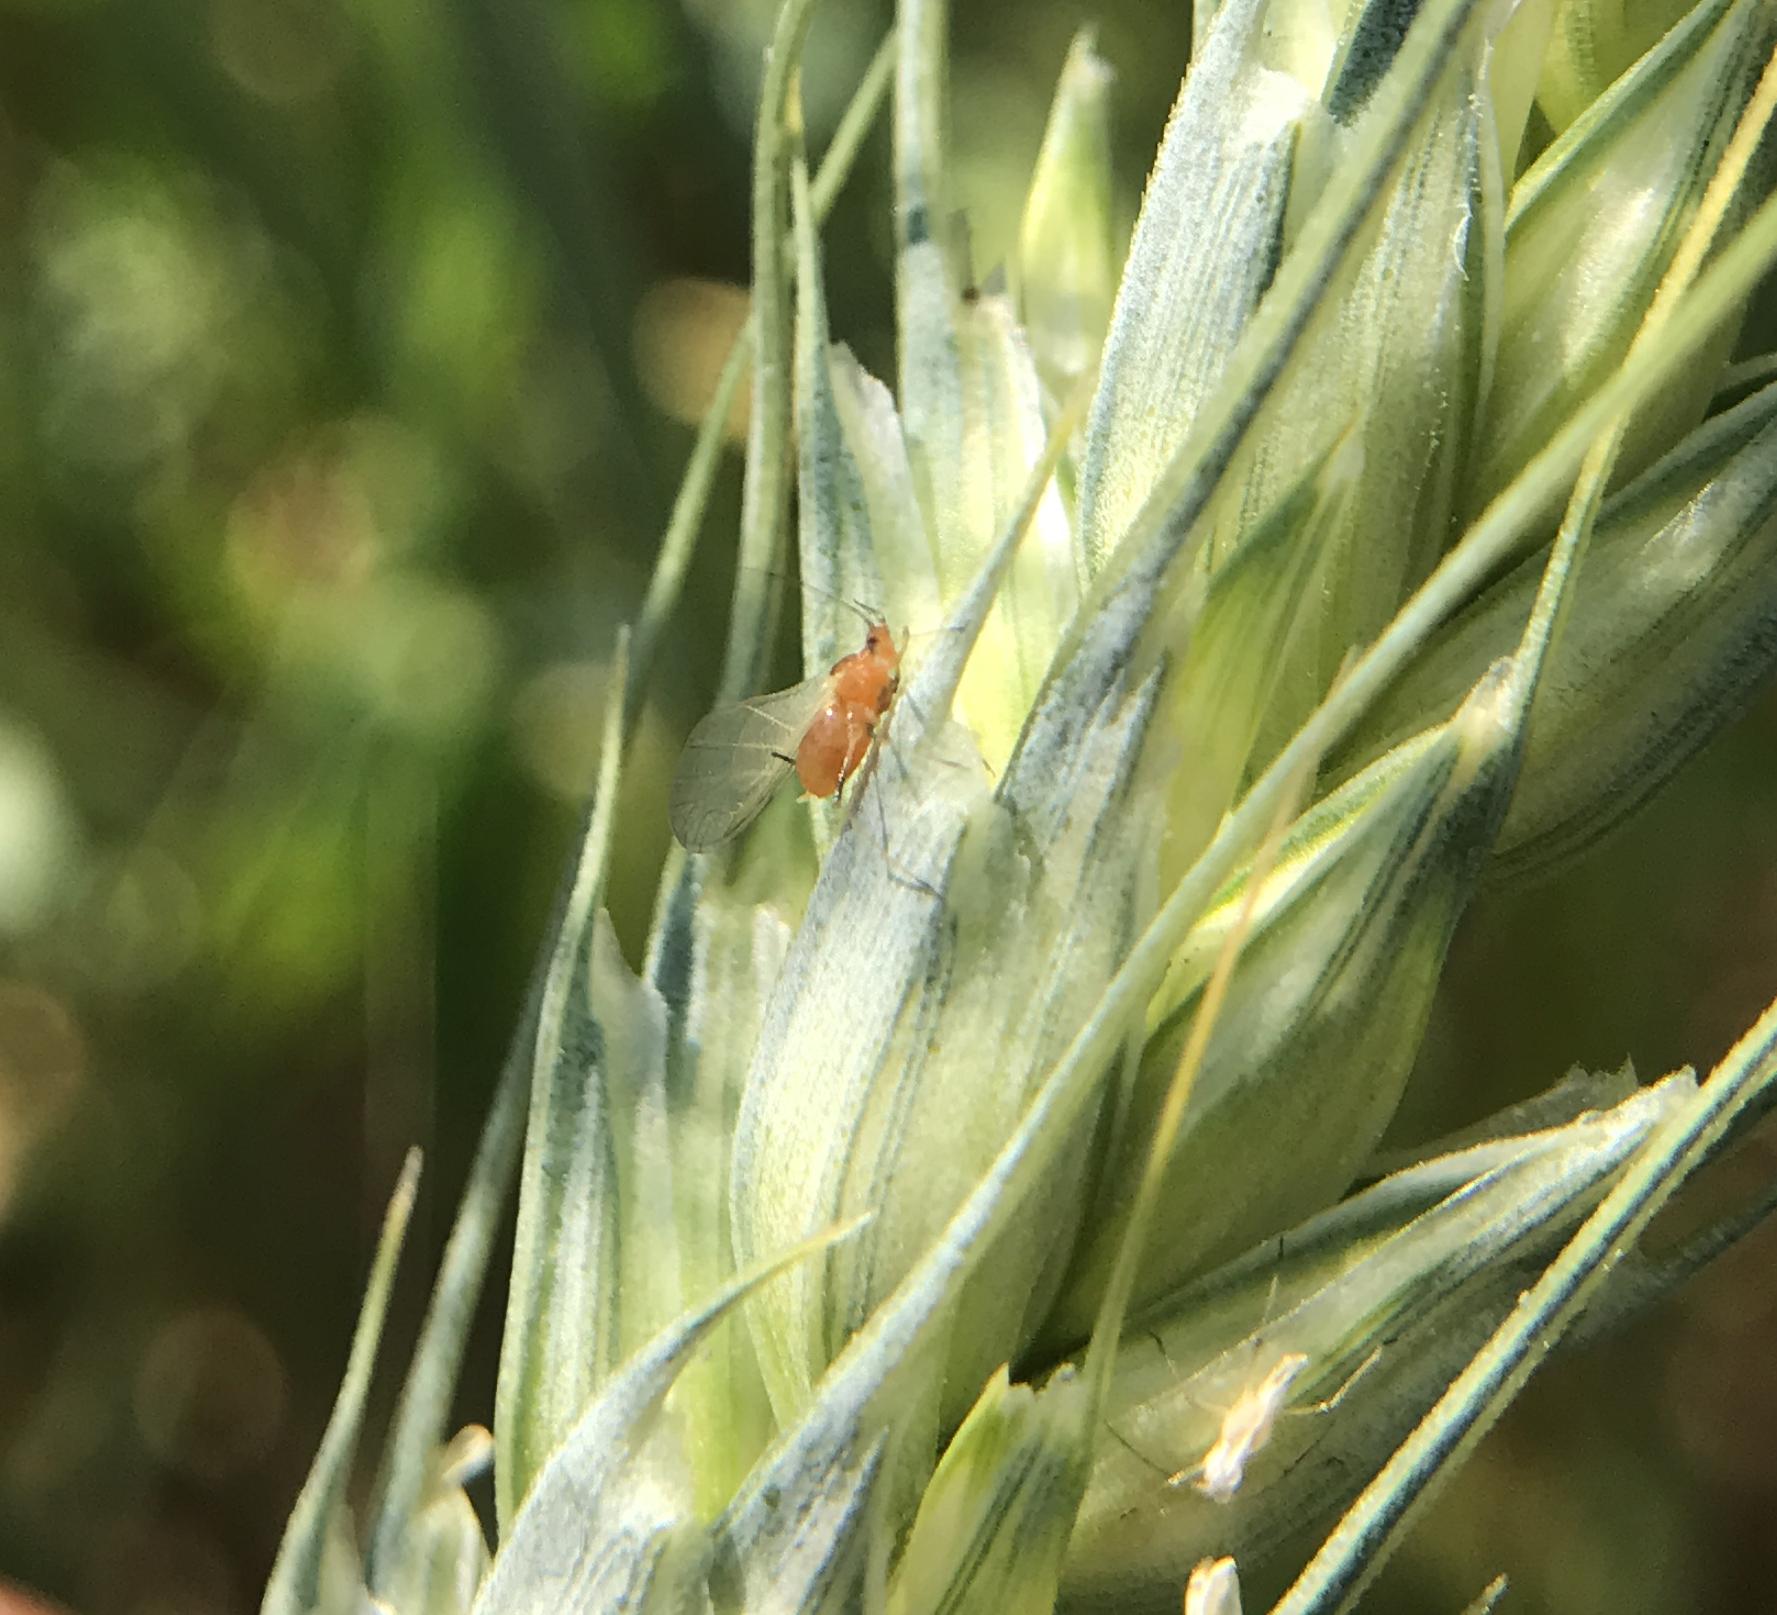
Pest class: english_grain_aphid